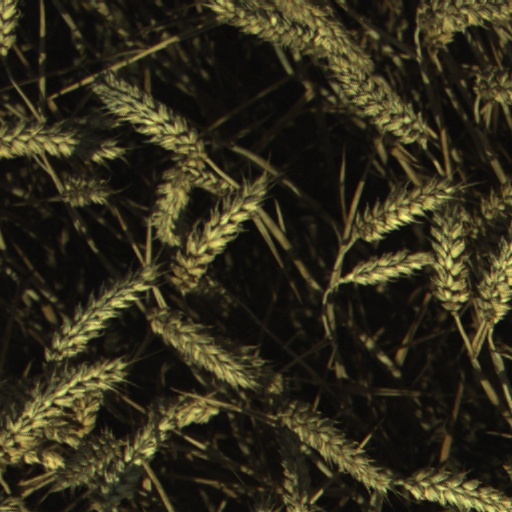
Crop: wheat